Shandong University

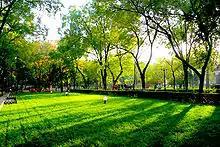
Lawn and trees on the central quadrangle of the Baotuquan Campus

The Qilu Software College Campus is home to the School of Computer Science and Technology as well as to